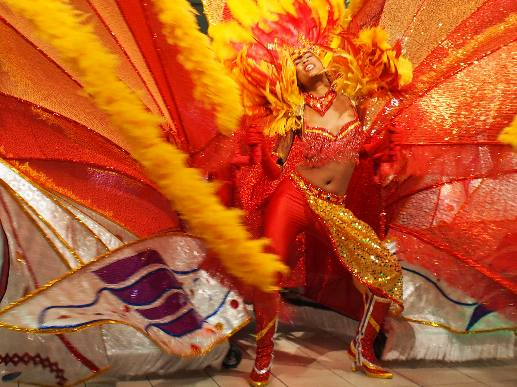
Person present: Yes